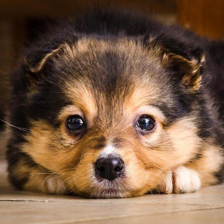
Label: animals